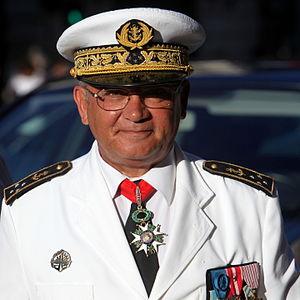
L'amiral Benoit Chomel de Jarnieu, major général de la Marine, aux cérémonies du 14 juillet 2011 à Toulon.